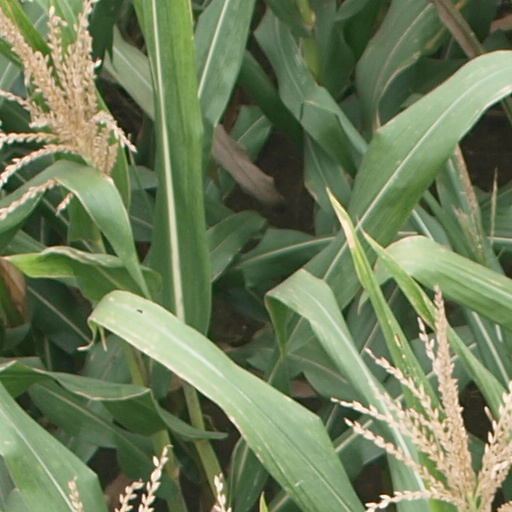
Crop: maize; corn